O Descobrimento do Brasil (film)

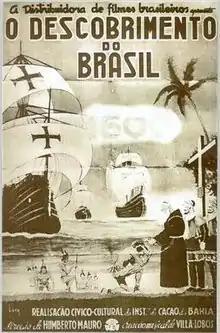

O Descobrimento do Brasil is a 1936 Brazilian adventure film directed by Humberto Mauro and starring Alvaro Costa, João de Deus, and Manoel Rocha.